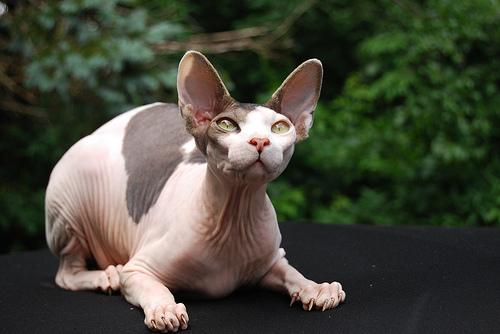
Breed: Sphynx